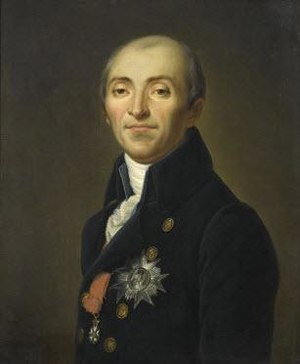
Bernard Germain de Lacépède
Bernard Germain Étienne de Laville-sur-Illon, comte de Lacépède var en fransk naturhistoriker og politiker.